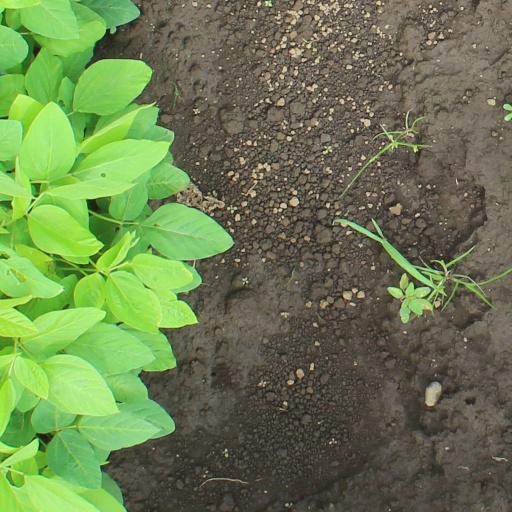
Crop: soybean